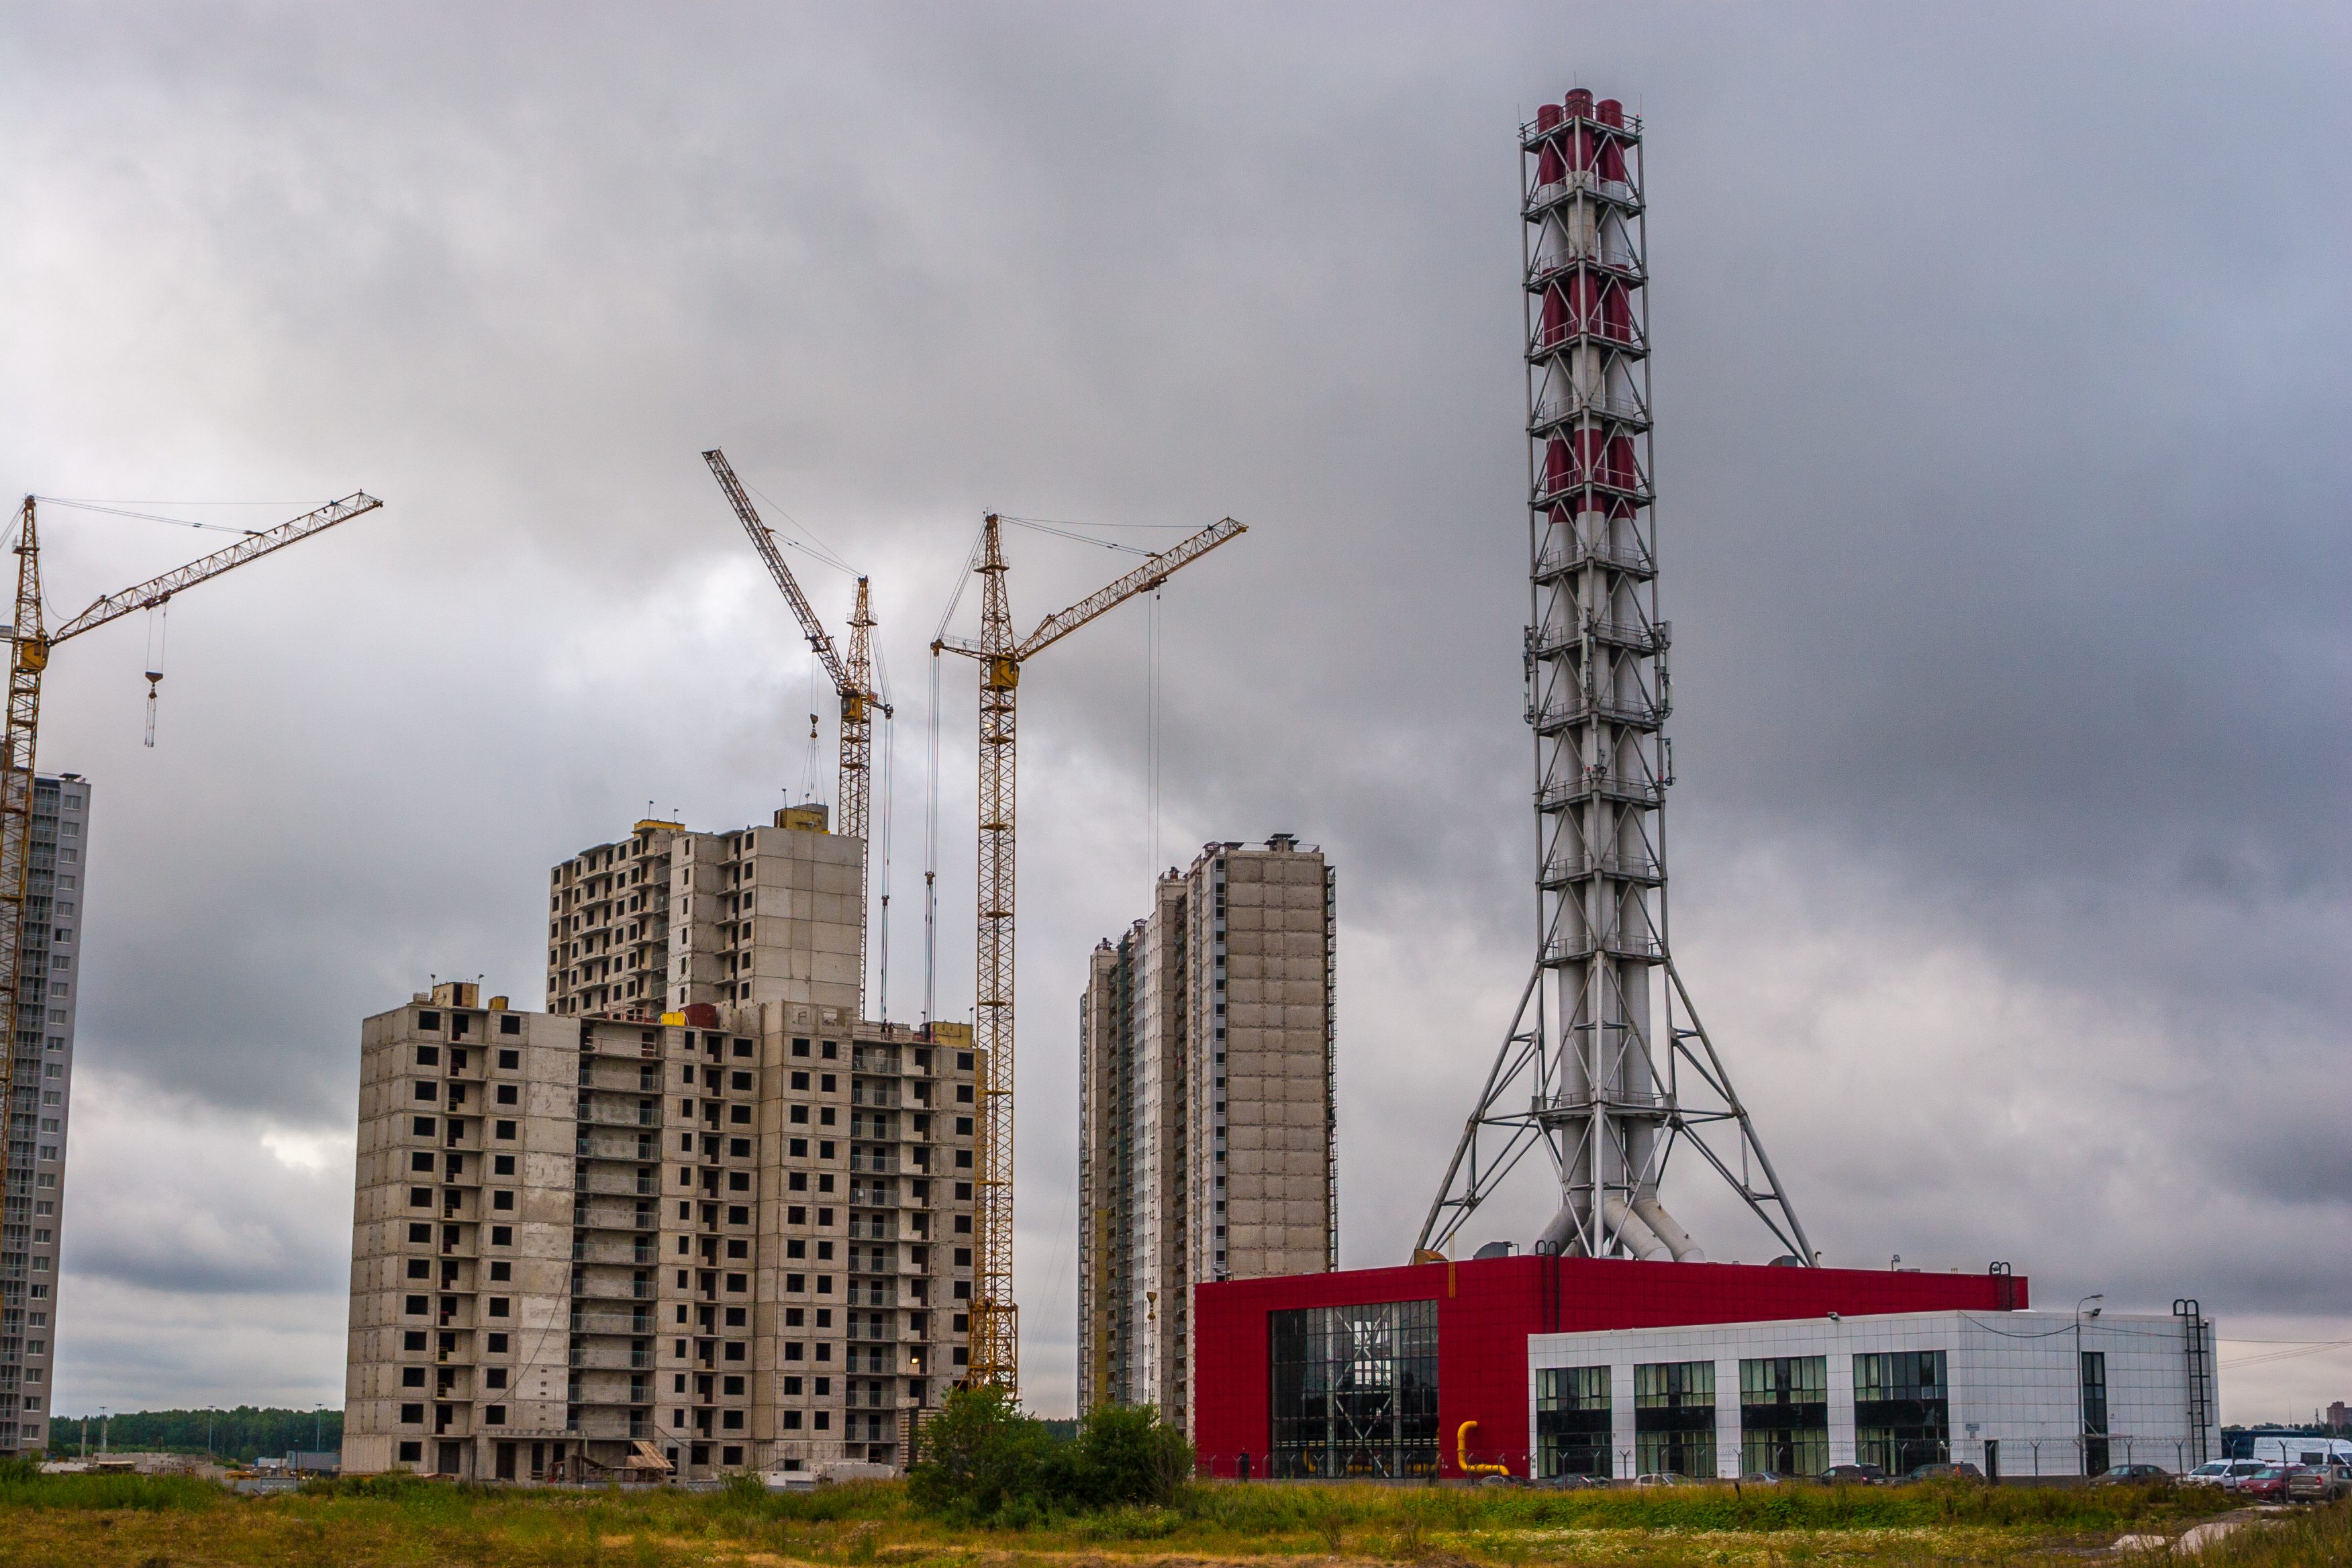
image, crane, skyscraper, landmark, tower, tower block, sky, metropolitan area, building, construction, architecture, city, condominium, construction equipment, project, vehicle, public utility, metropolis, wind